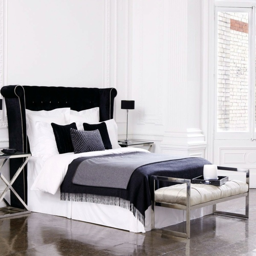
bedroom design and wall colors - charm and luxury in the bedroom